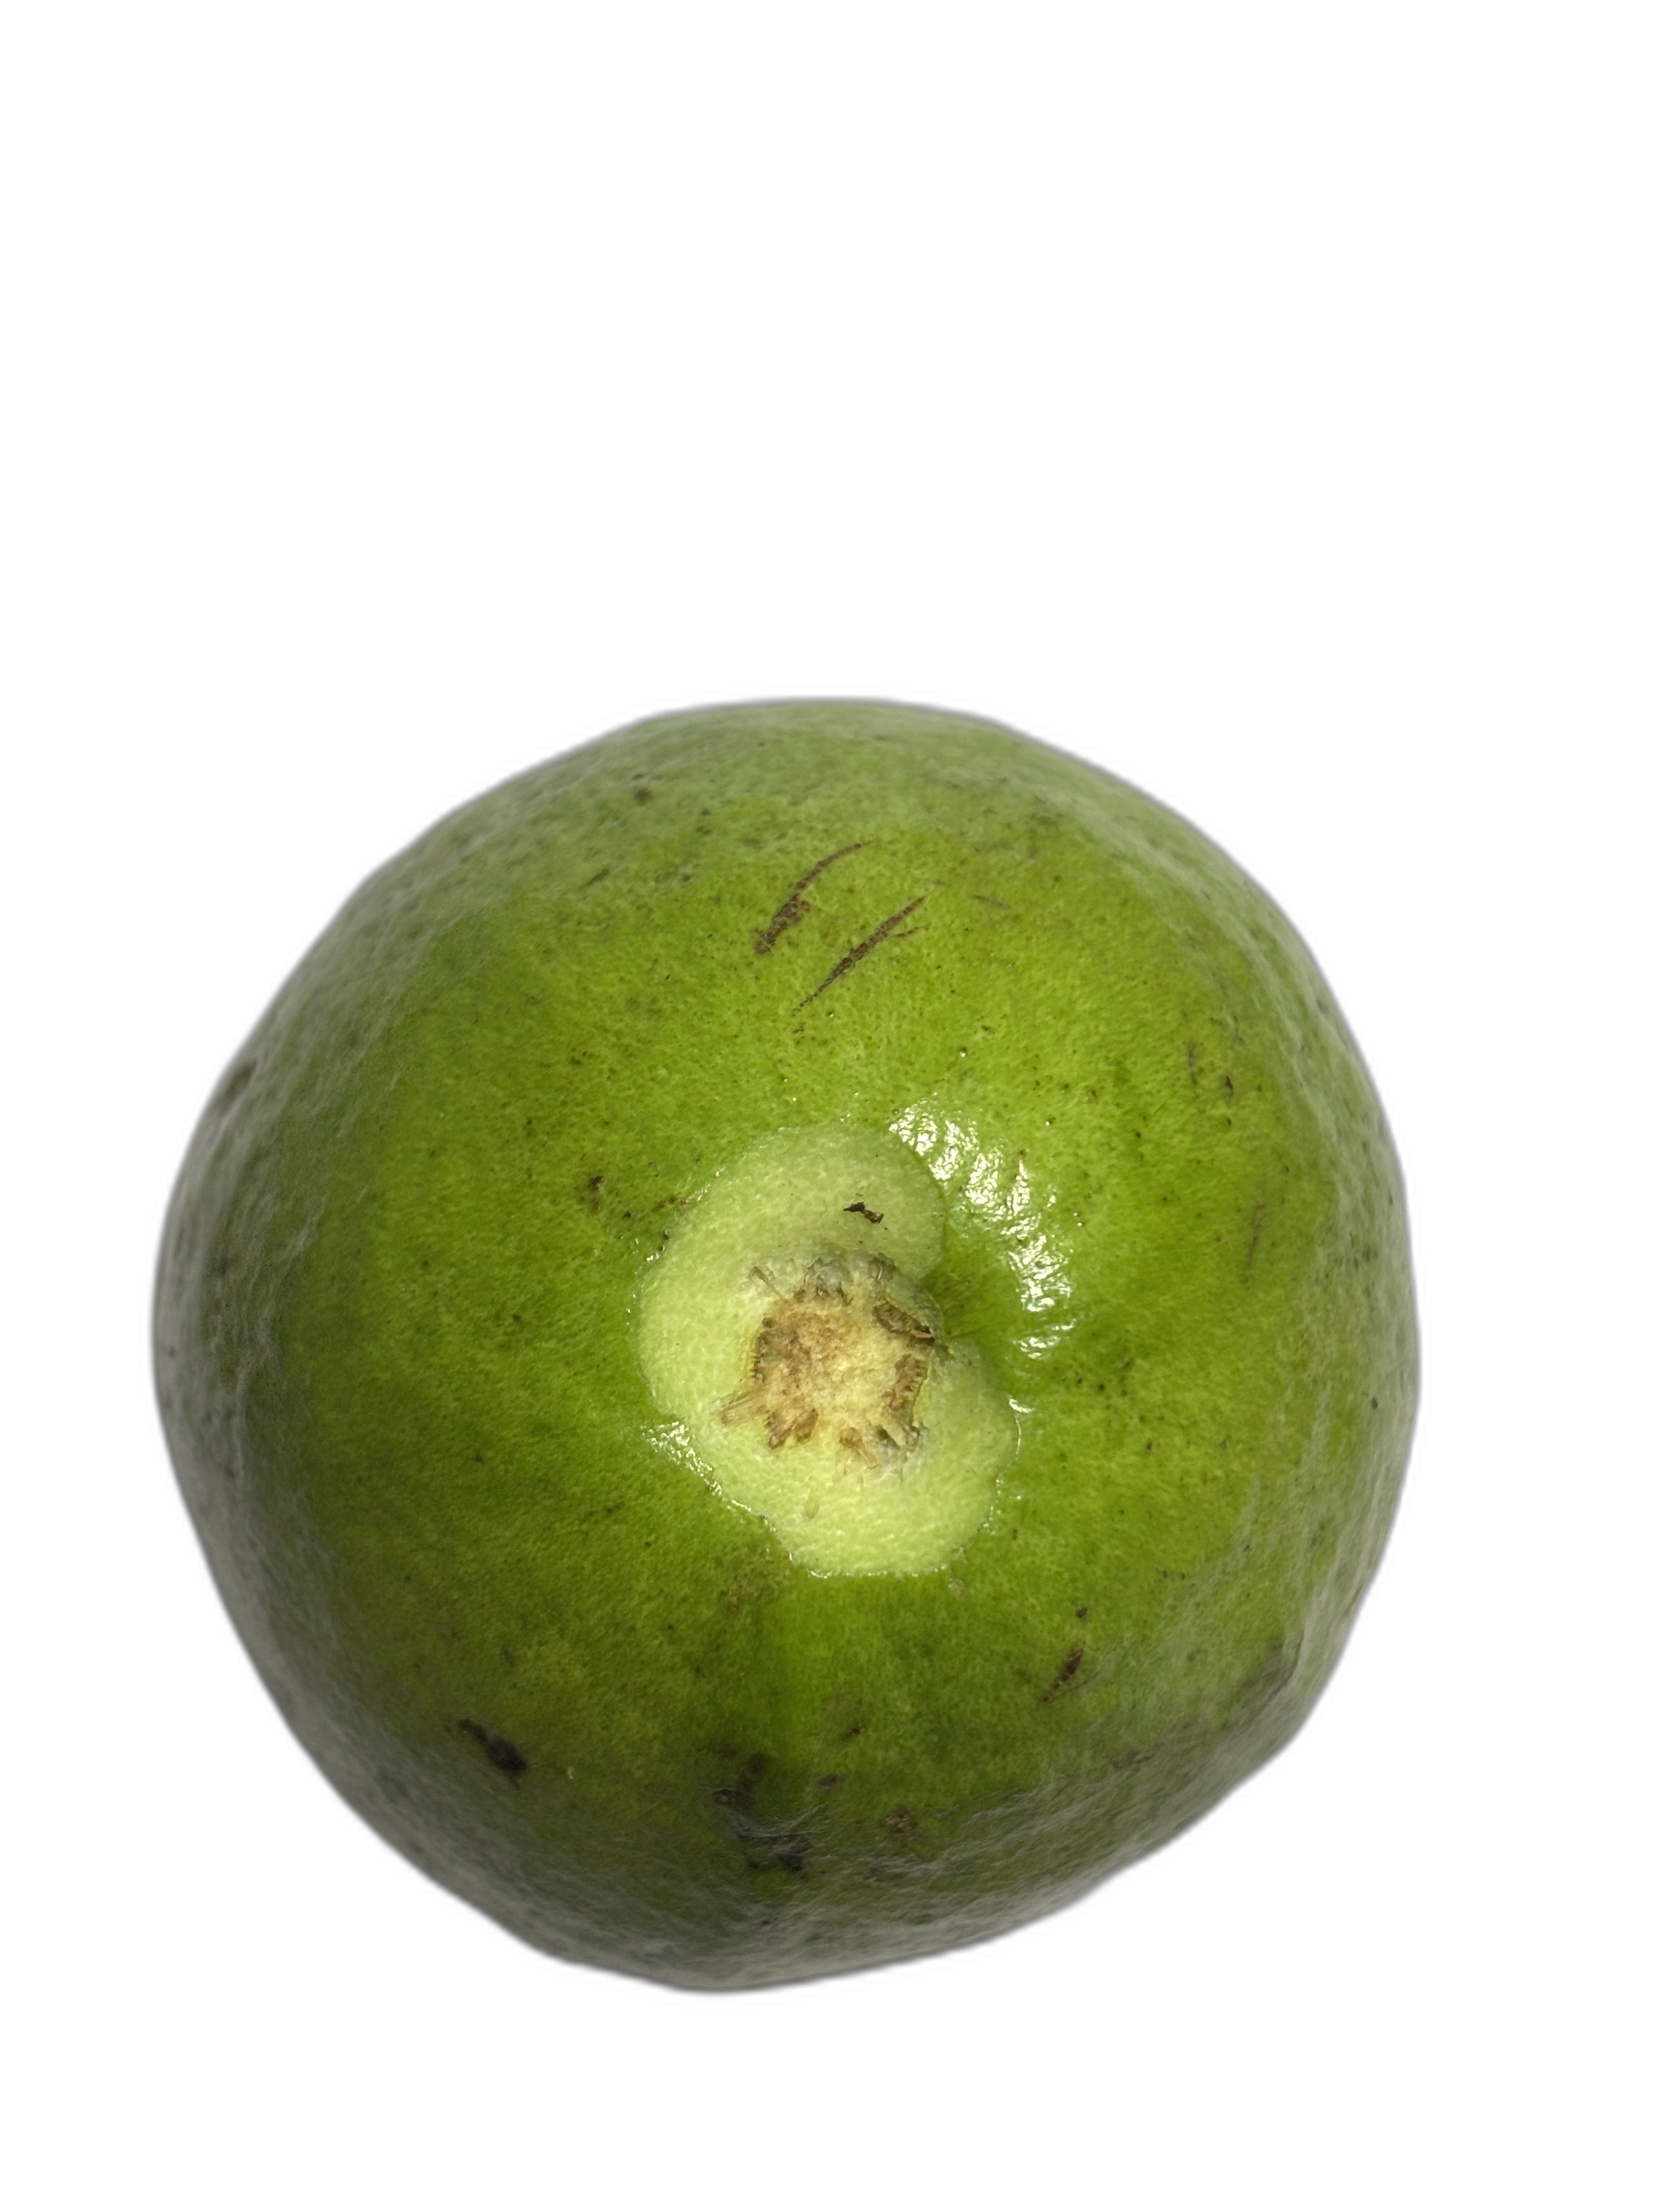
Plant part: fruit
Disease: Healthy